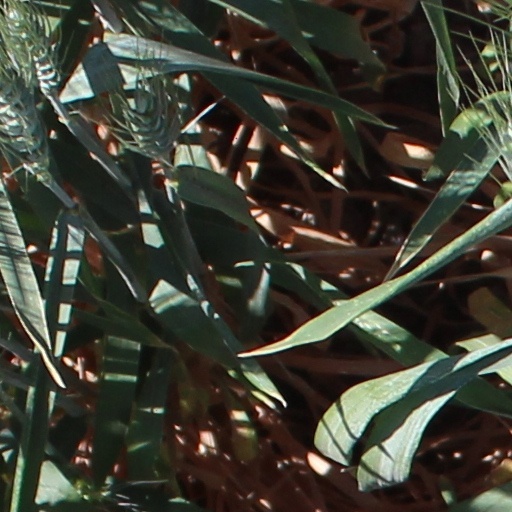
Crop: wheat